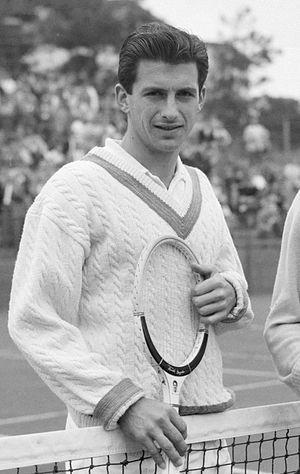
Ashley John Cooper, né le 15 septembre 1936 à Melbourne et mort le 22 mai 2020 à Melbourne, est un joueur de tennis australien des années 1950 et 1960.